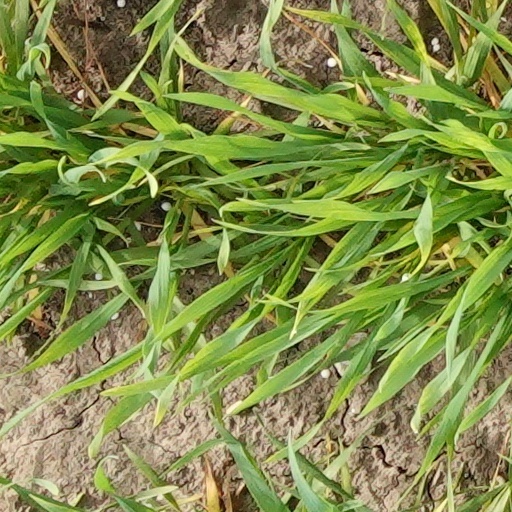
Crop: wheat